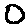
Label: 0